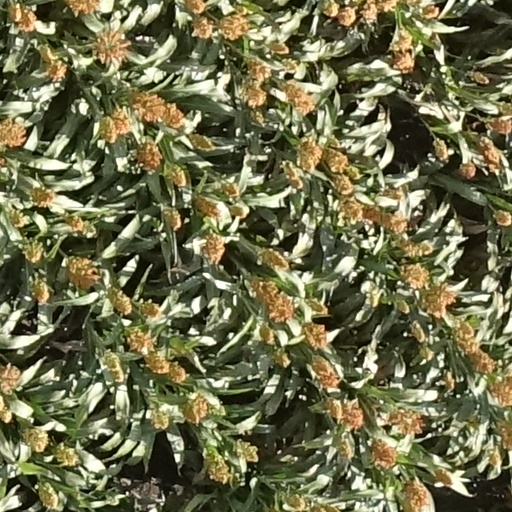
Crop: sorghum